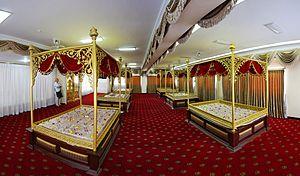
Gurdwara Sri Guru Singh Sabha, Bangkok, Thailand
Situé à Bangkok dans le quartier de Phahurat, le gurdwara Sri Guru Singh Sabha est le lieu de culte d'une communauté sikh installée en Thaïlande depuis environ un siècle et qui créa des commerces de textiles encore florissants de nos jours.